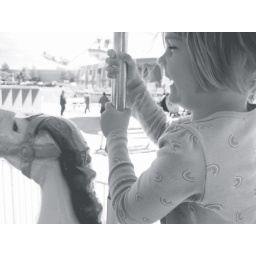
her smile in black and white